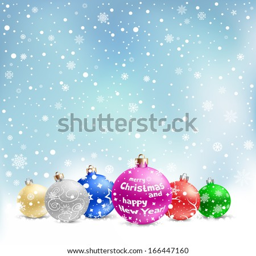
the multicolored christmas bauble on the light blue mesh background